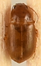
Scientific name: Amara quenseli
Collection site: Onaqui NEON (ONAQ), plot ONAQ_018